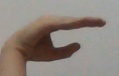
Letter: jeem